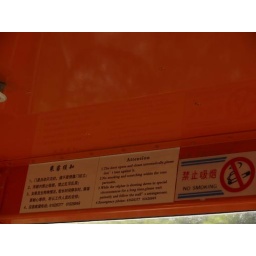
in another cable car up to the great wall